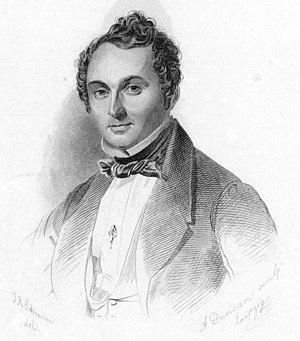
Albert Lortzing est un compositeur, librettiste, acteur et chanteur allemand. Il est l'un des principaux représentants de la variante germanique de l'Opéra-comique, le Spieloper.